The Captain from Köpenick (1956 film)

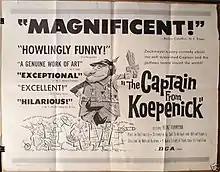
Theatrical release poster by Tom Jung

The Captain from Köpenick is a 1956 West German comedy film directed by Helmut Käutner and based upon the 1931 play "The Captain of Köpenick" by Carl Zuckmayer. The play was based on the true story of Wilhelm Voigt, a German impostor who masqueraded as a Prussian military officer in 1906 and became famous as the Captain from Köpenick. It was nominated for the 29th Academy Awards in the category Best Foreign Language Film.